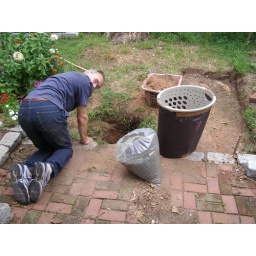
The basket is covered with landscape fabric to keep the gravel in while allowing water to flow.